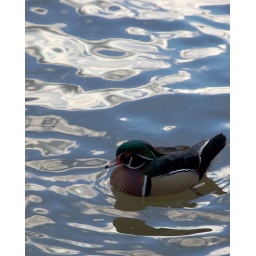
A male wood duck at Buttonwood Park Zoo in New Bedford, with the afternoon sky reflected in the ripples of the water.